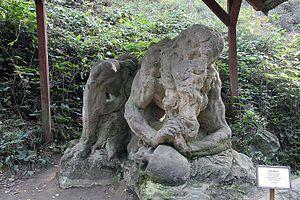
Matthias Bernard Braun est un sculpteur actif en Bohême, l'un des plus remarquables du baroque tardif ou rococo dans la région.
Kuks est une commune du district de Trutnov, dans la région de Hradec Králové, en République tchèque. Sa population s'élevait à 261 habitants en 2018.